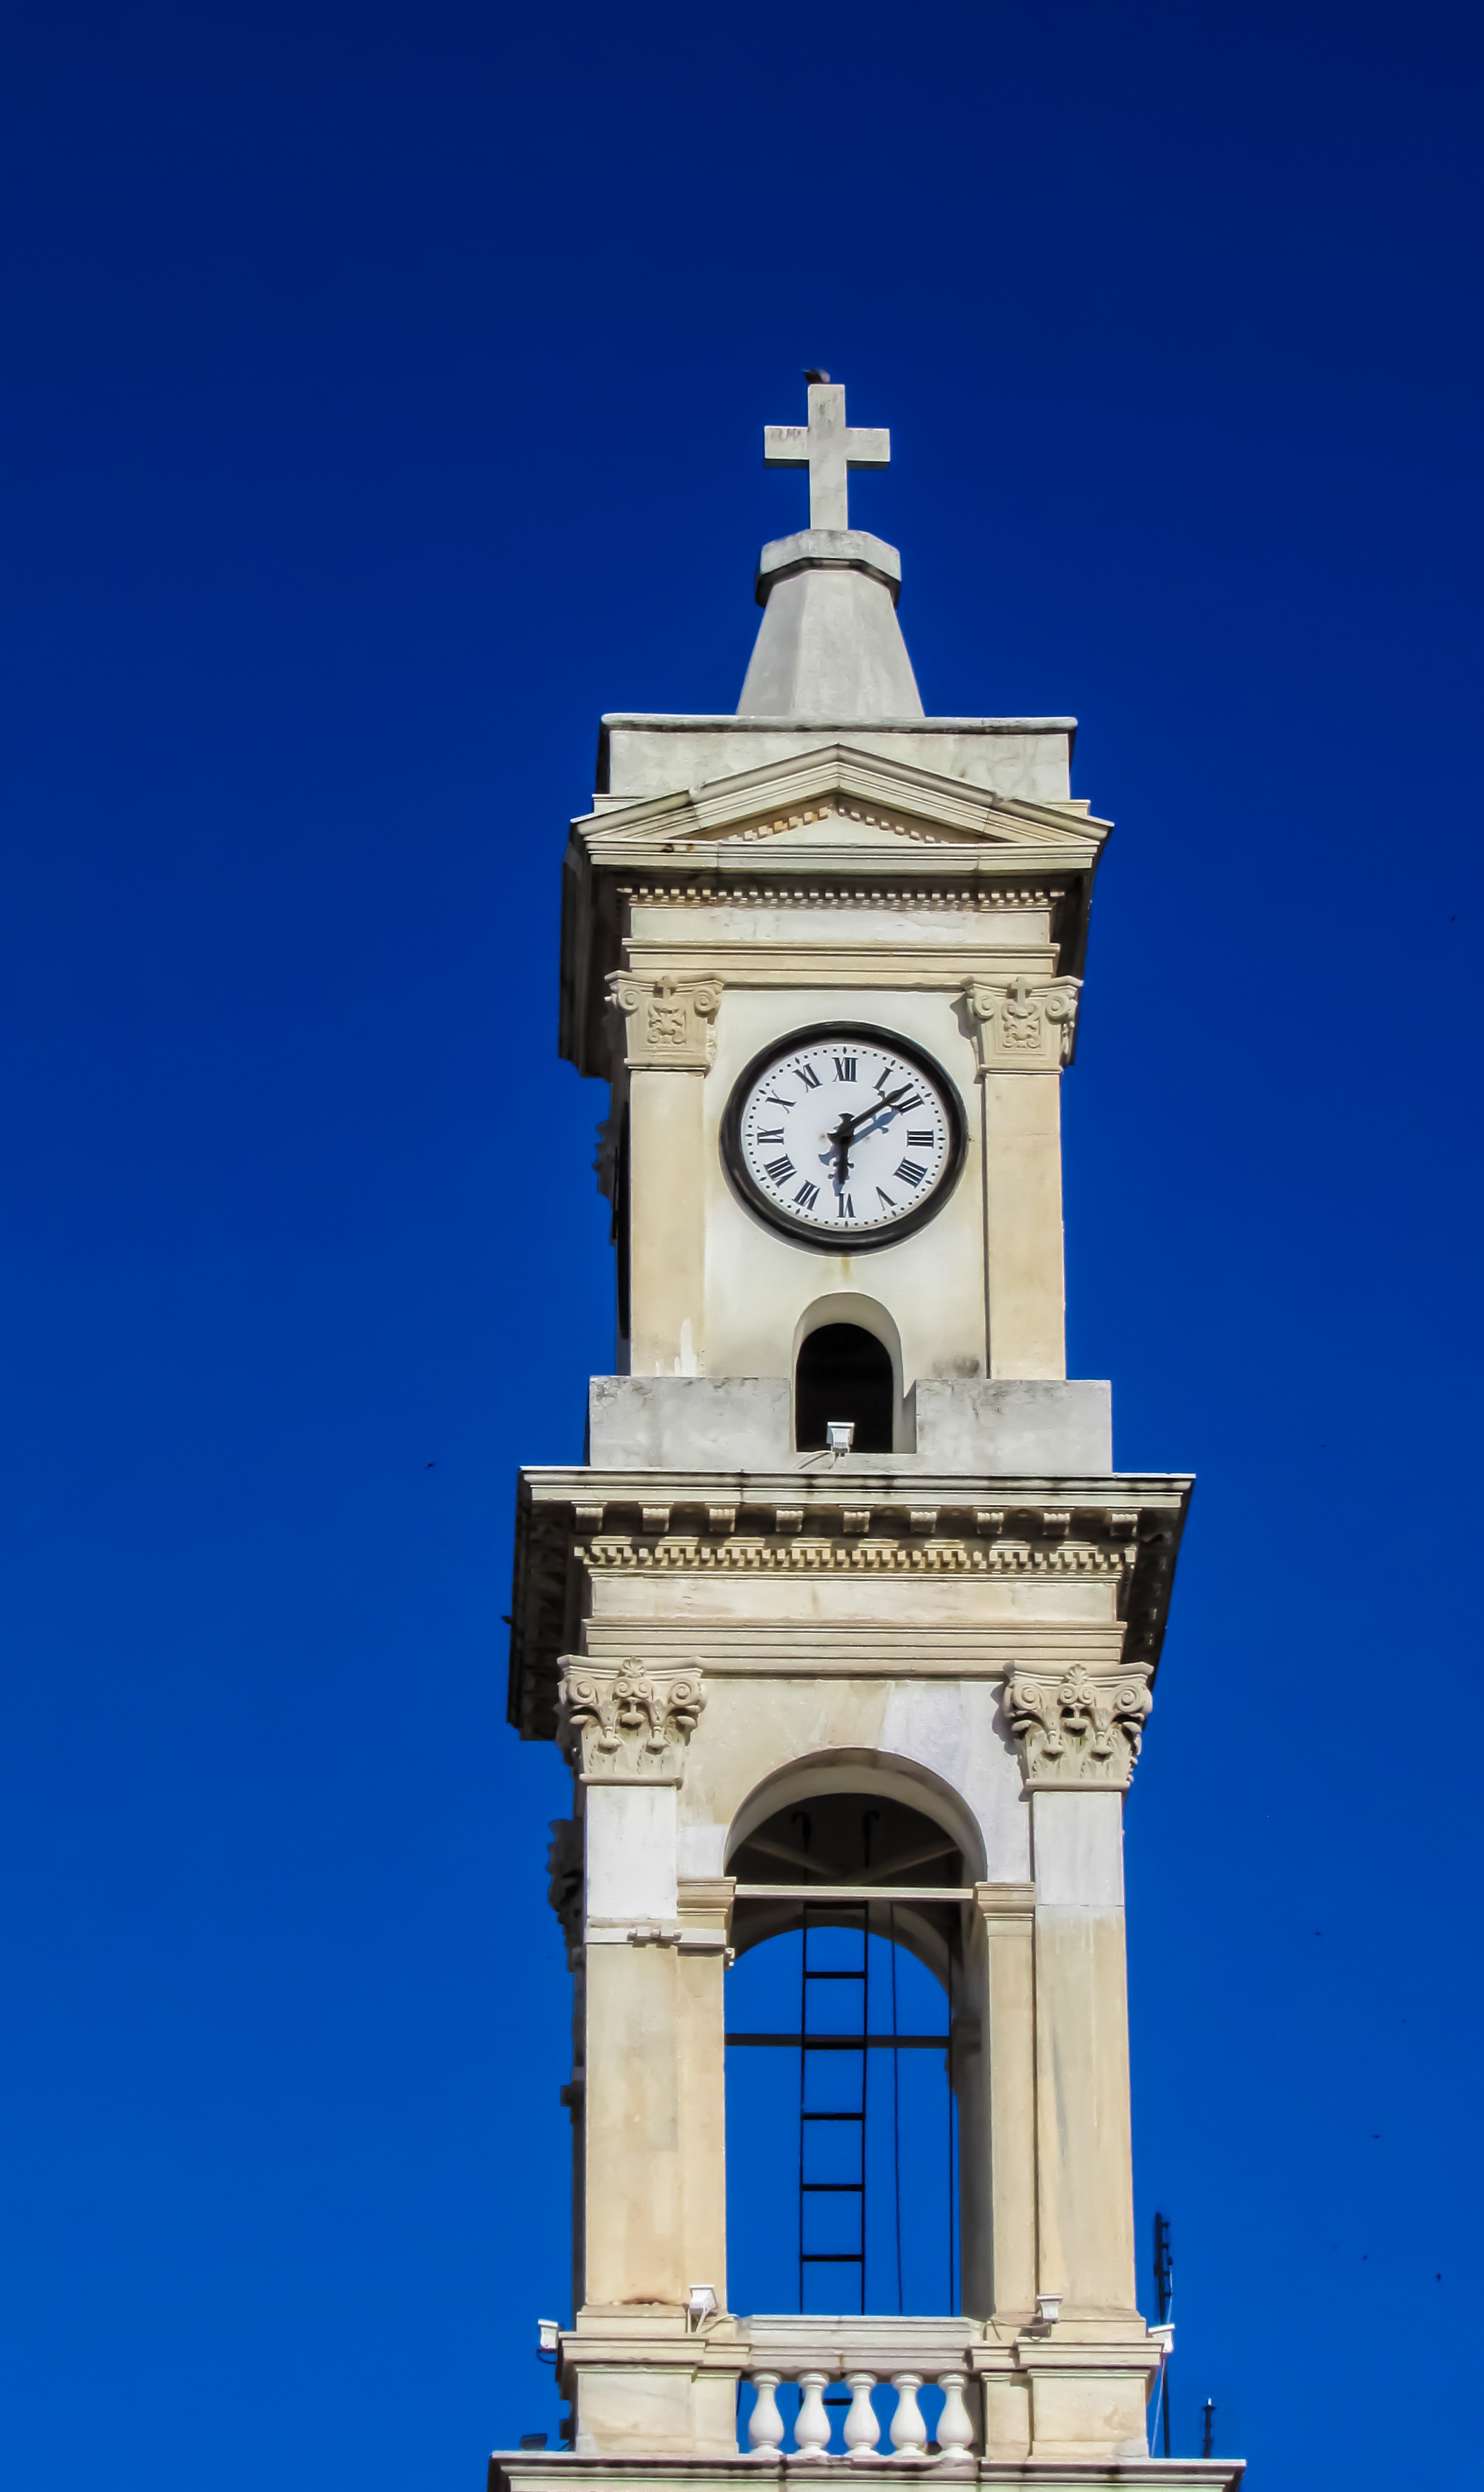
architecture, monument, tower, landmark, church, cathedral, clock tower, bell tower, steeple, greece, orthodox, belfry, control tower, volos, ayios nikolaos